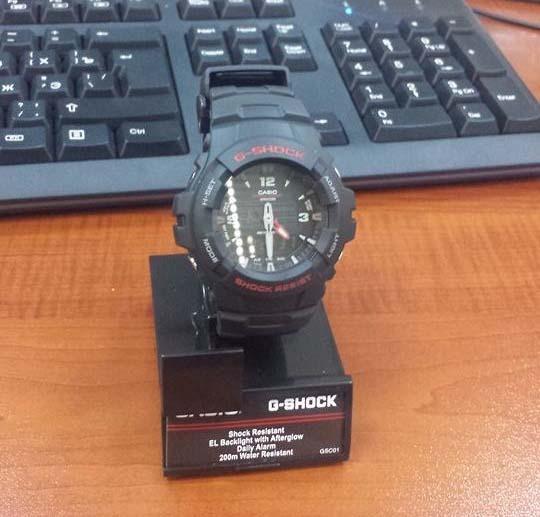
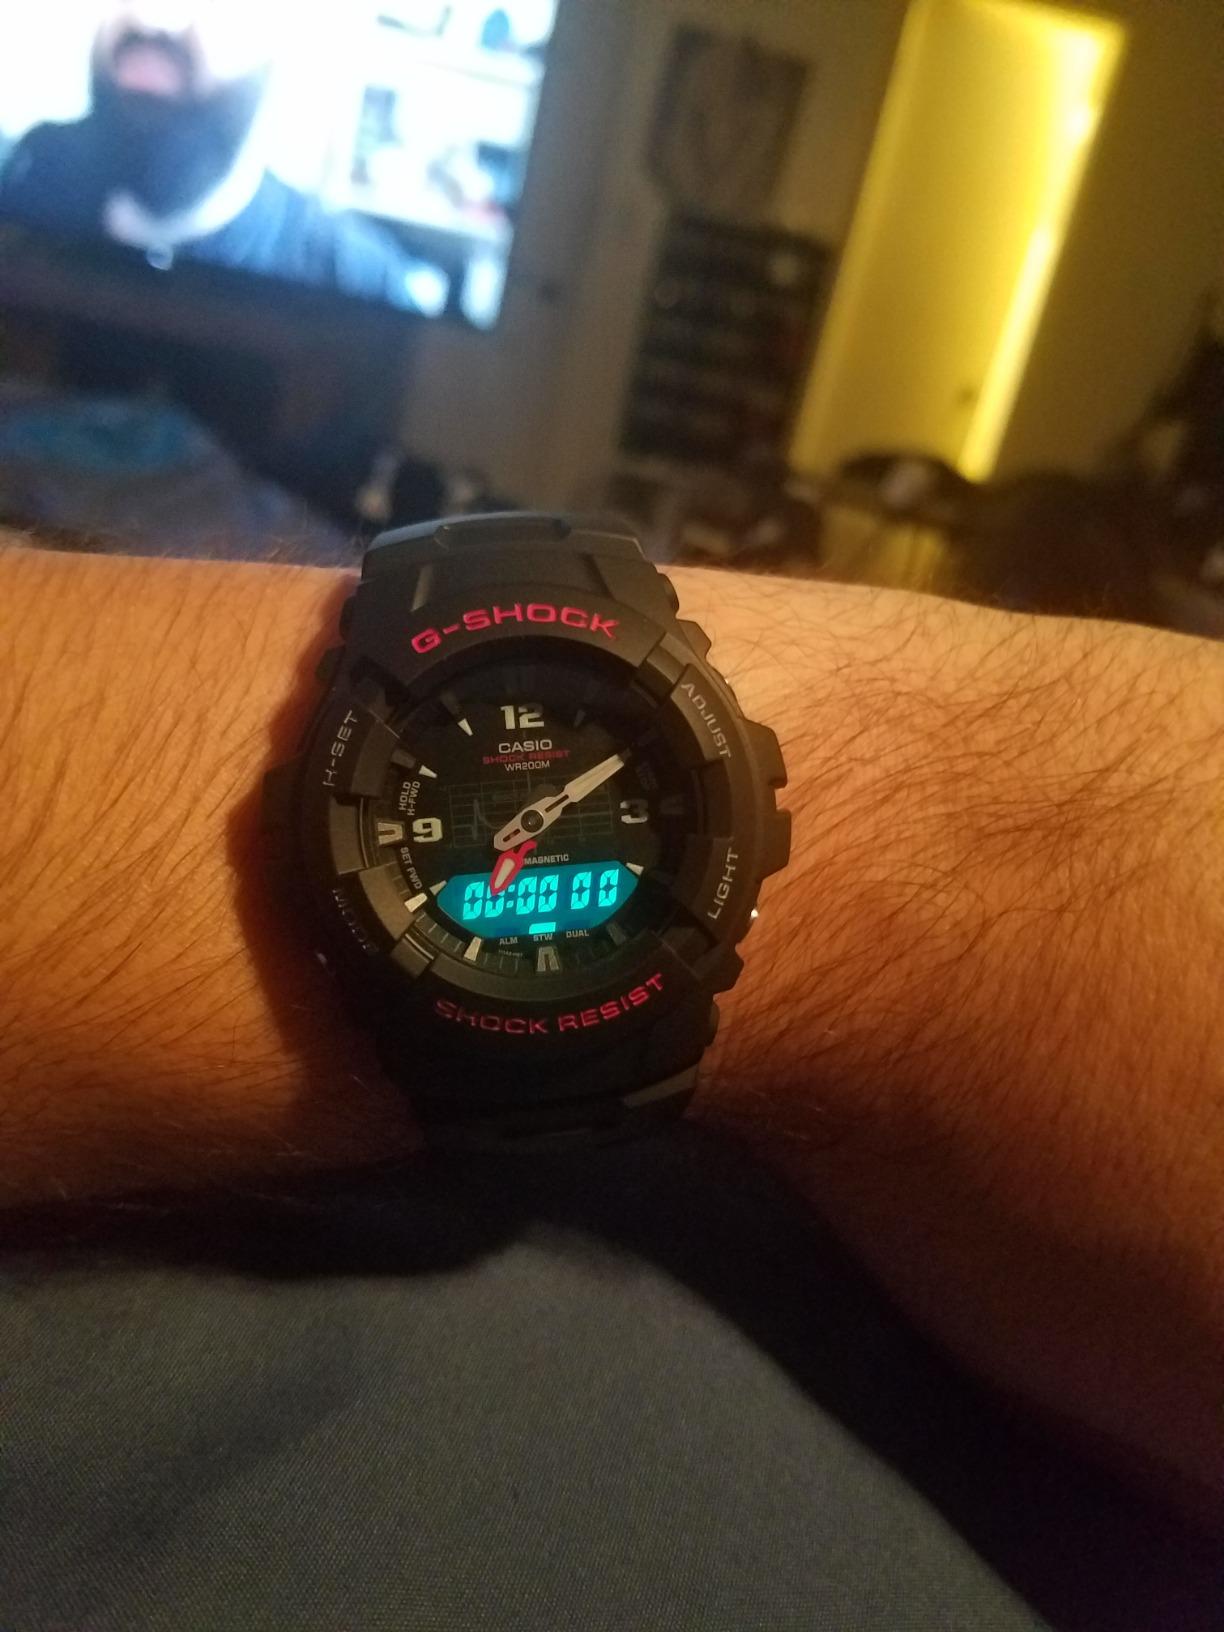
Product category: accessories_watch
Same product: yes